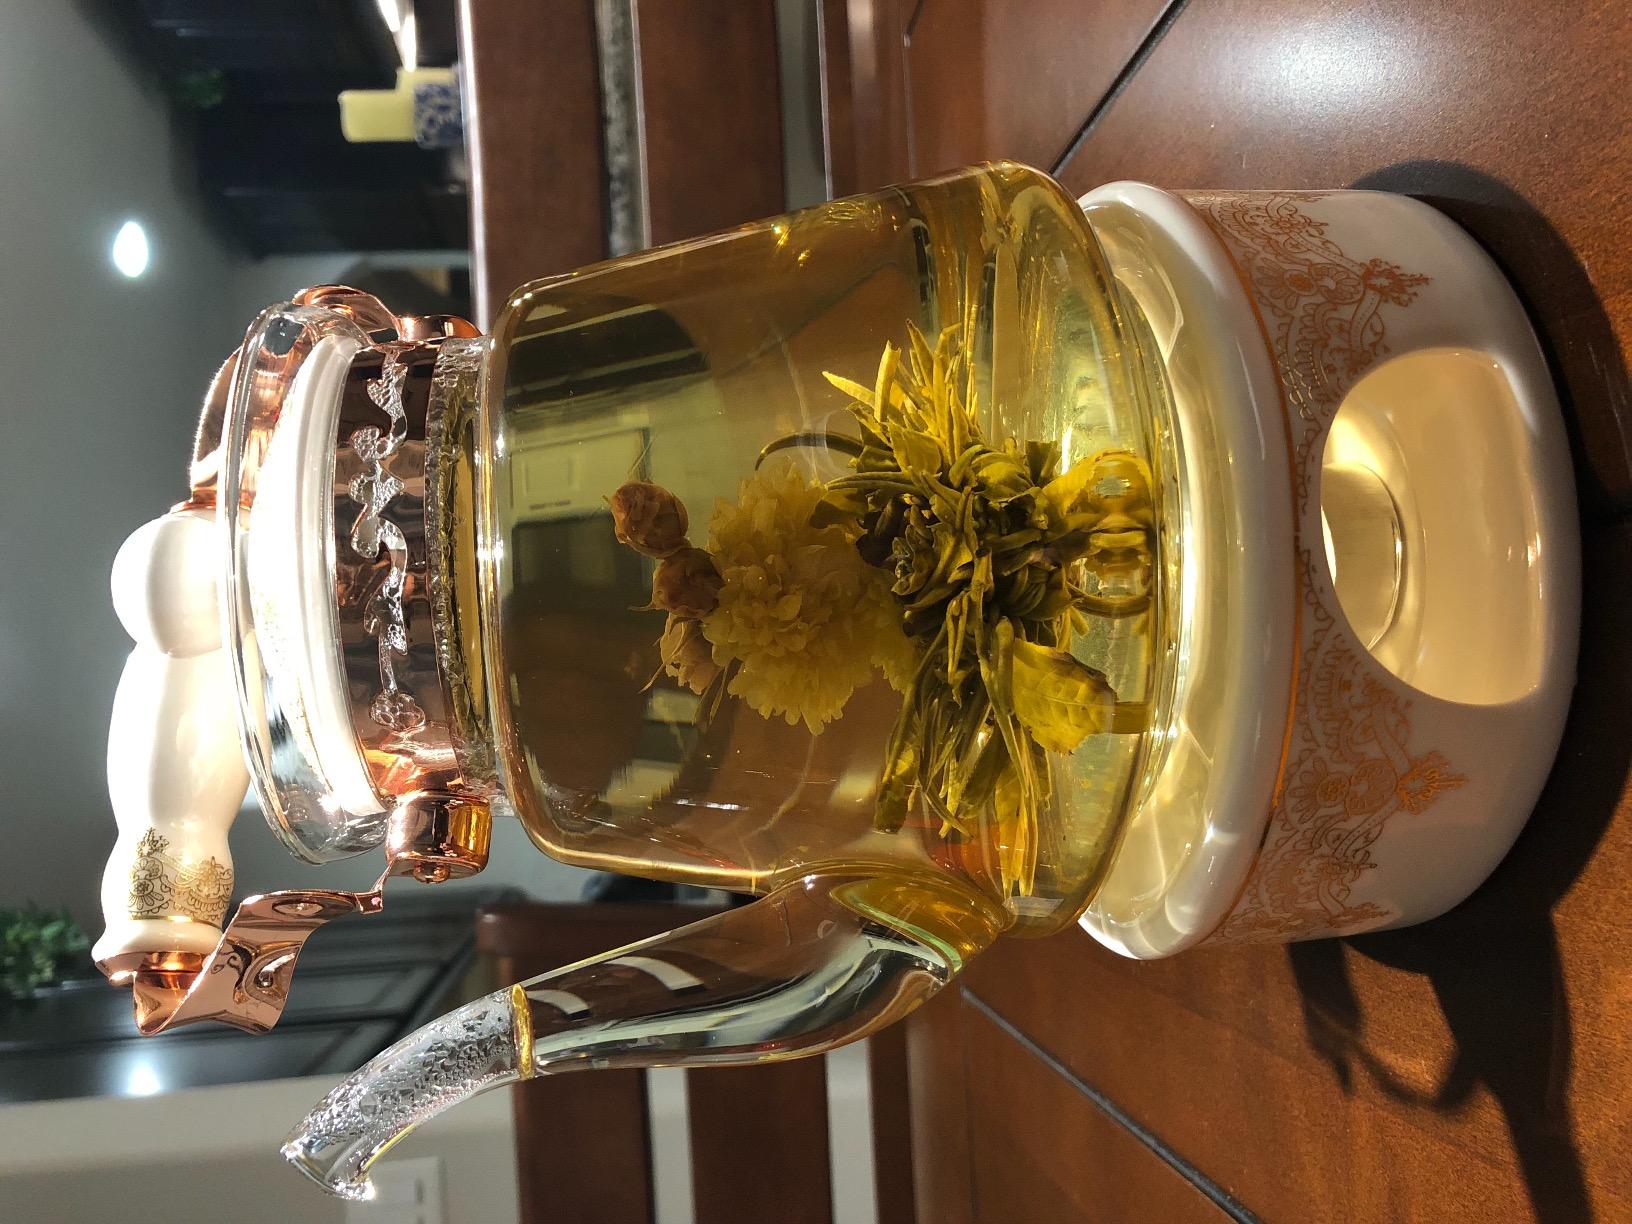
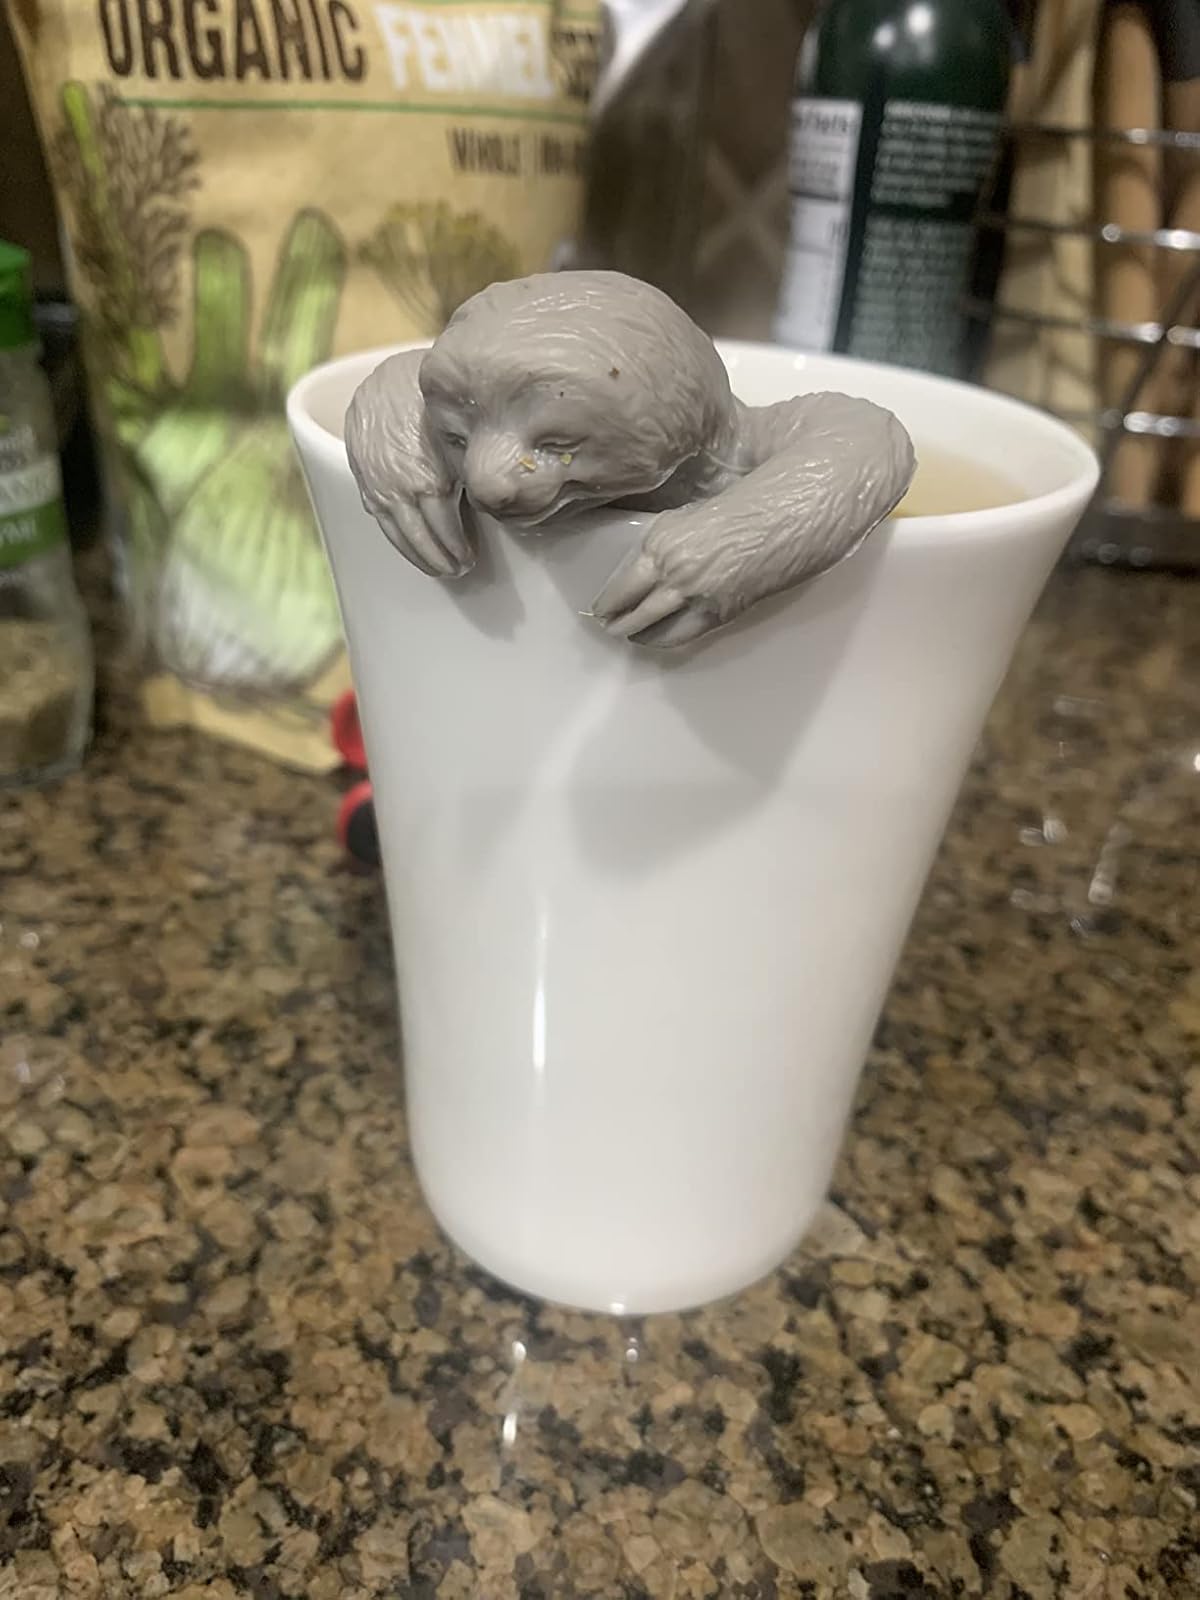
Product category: items_tea
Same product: no